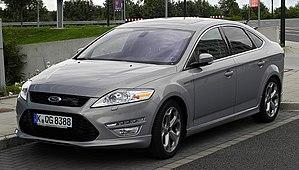
La Ford Mondeo est une automobile familiale produite par la filiale Ford Europe du constructeur automobile américain Ford lancée en 1993 et succédant à la Sierra. La première génération a remporté le trophée européen de la voiture de l'année en 1994. La quatrième génération a été présentée en 2013.